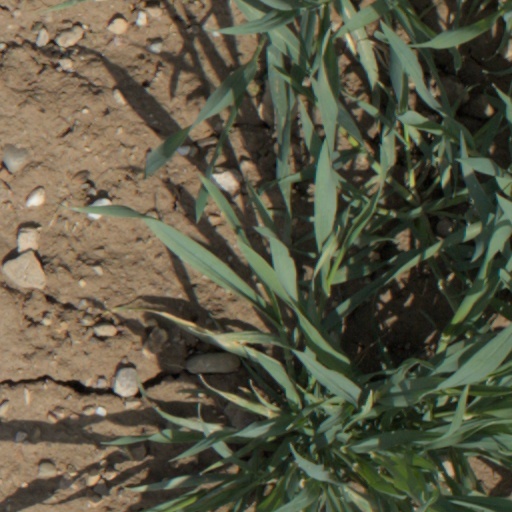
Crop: wheat